Algerian police

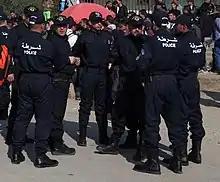
Officers from the Algerian Police

The DGNS is headed by a Director General and in 2007 consisted of a force of 130,000, including specialist operational and investigative branches and supporting services.